Mister Terrific (character)

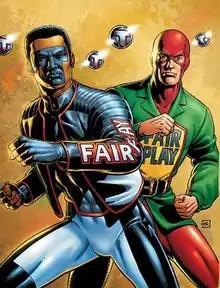
Michael Holt and Terry Sloane, both versions of Mr. Terrific. Cover of "JSA" #70, art by Dave Gibbons

Mister Terrific is the name of two superheroes in the DC Comics Universe.